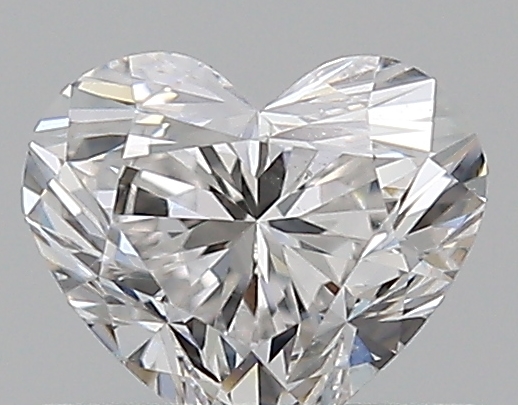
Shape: heart
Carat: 0.51
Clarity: VS2
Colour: F
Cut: EX
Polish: EX
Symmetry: VG
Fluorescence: N
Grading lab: GIA
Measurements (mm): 4.76 x 5.52 x 3.31